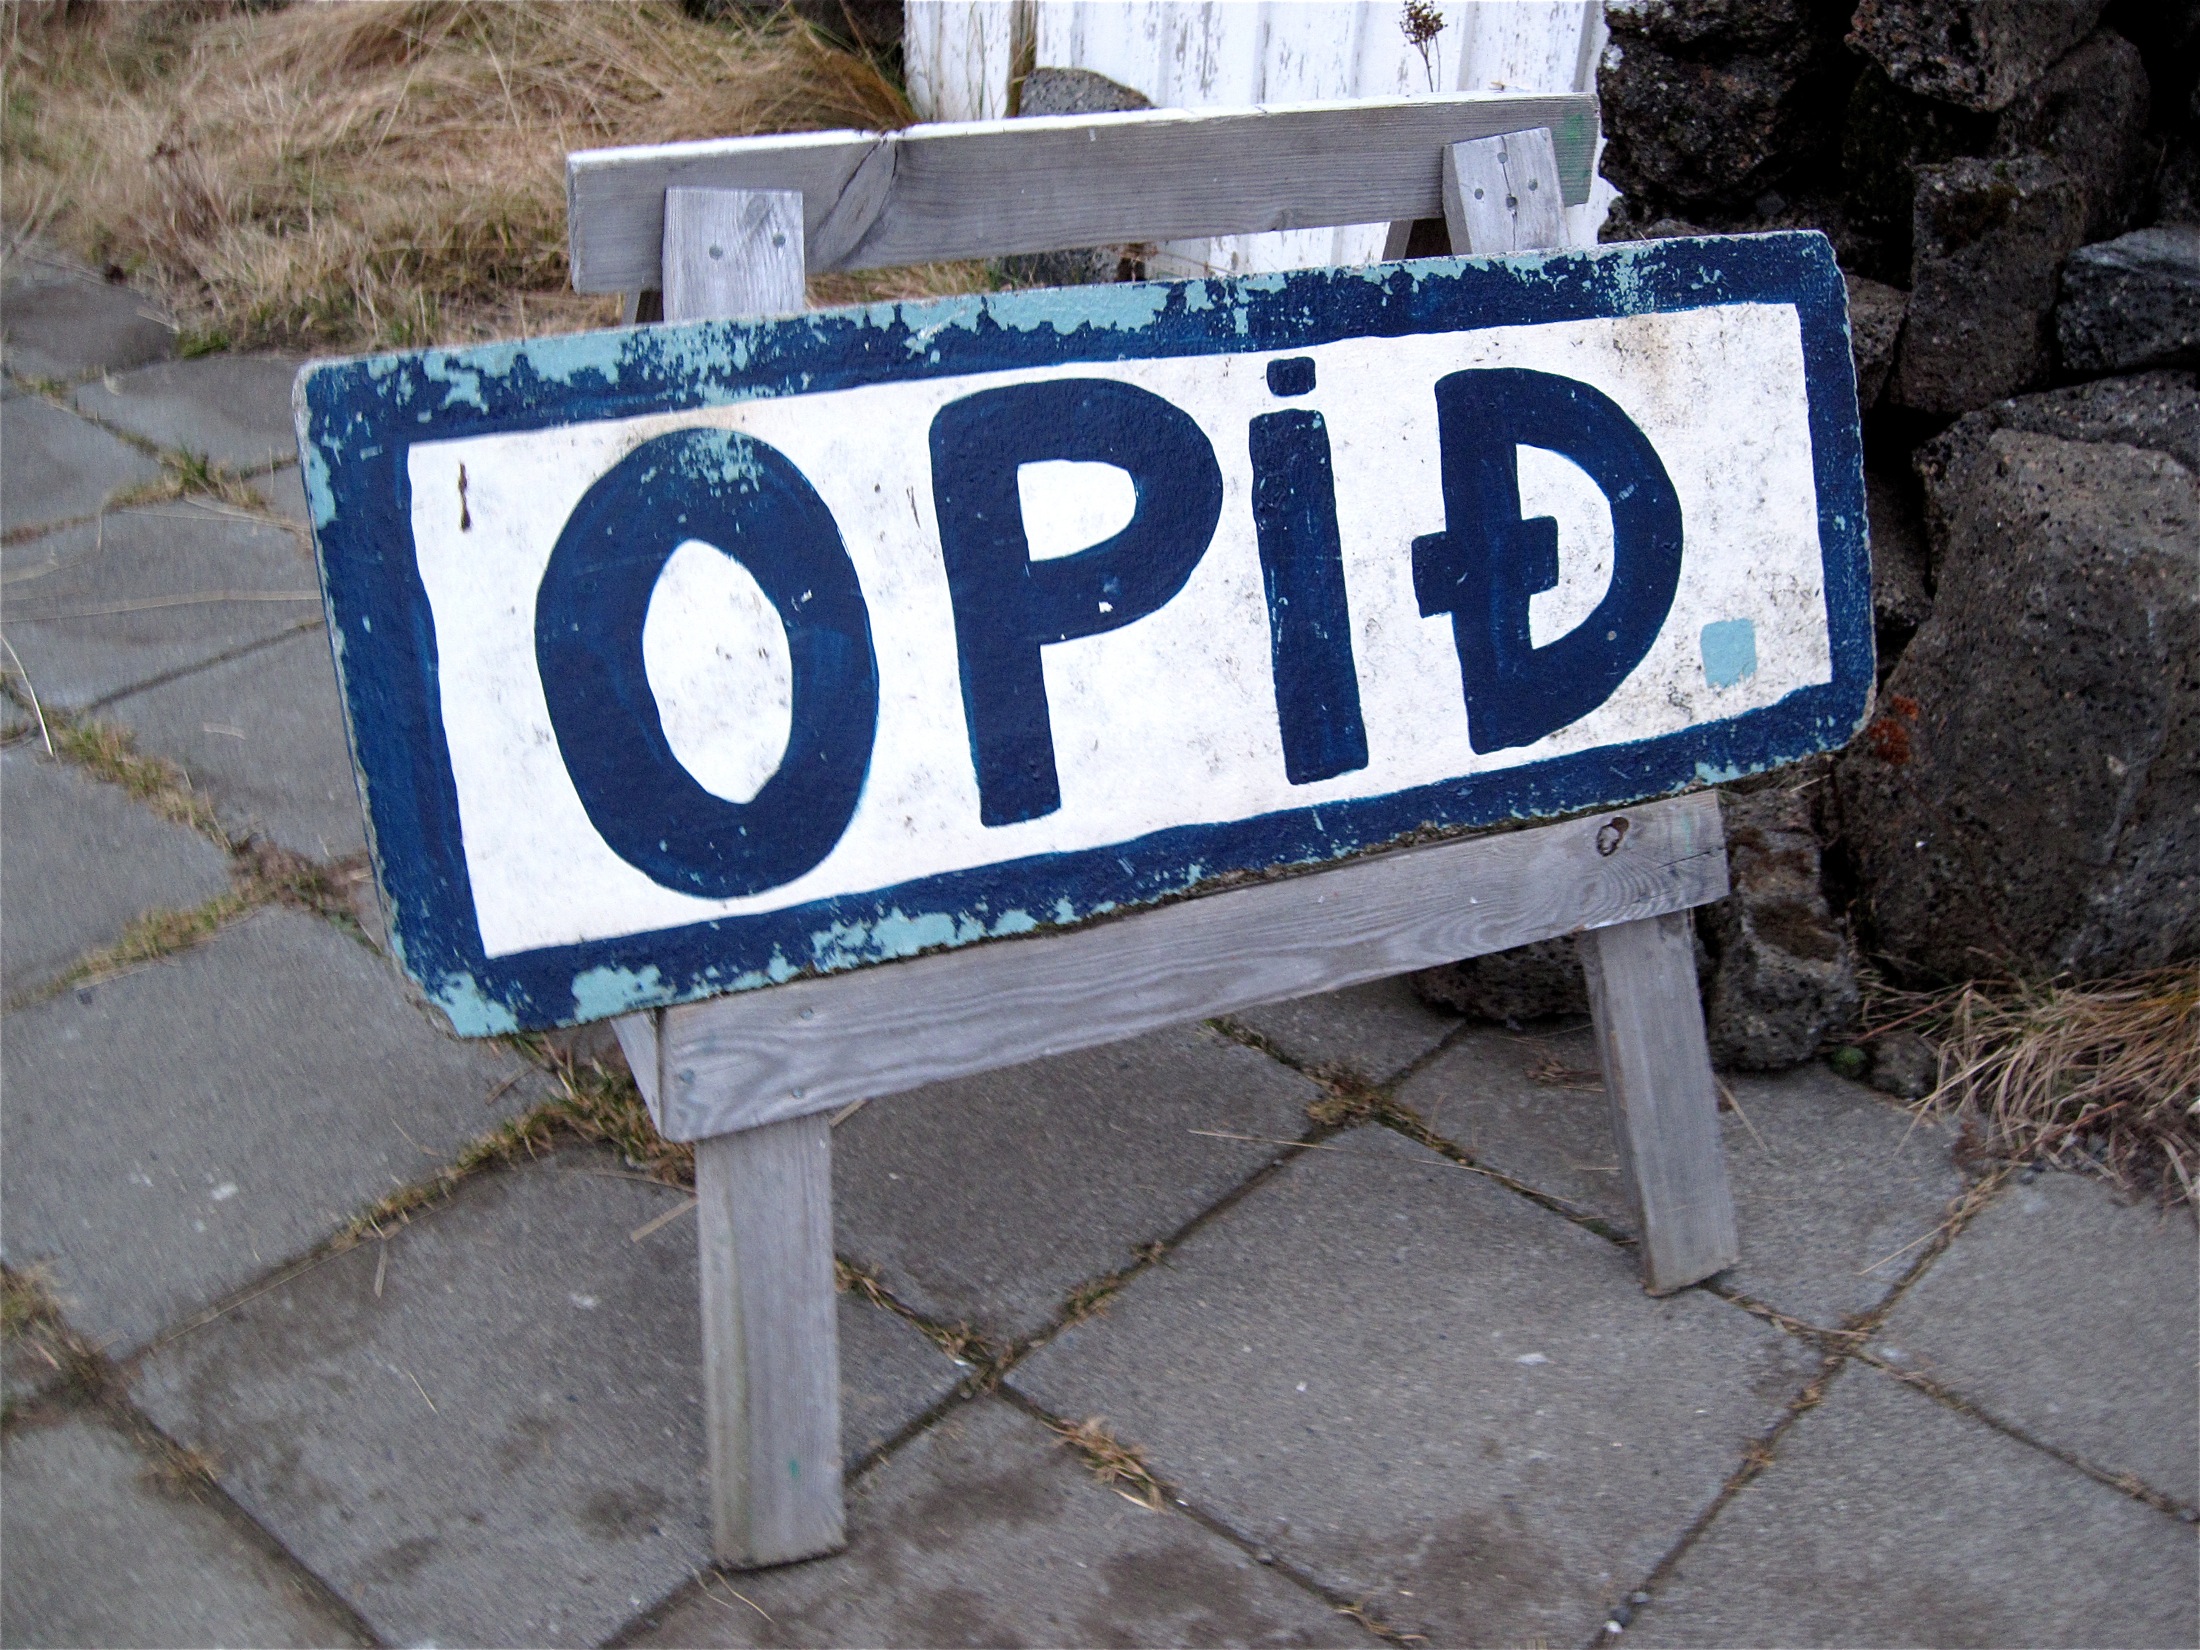
sign, blue, iceland, street sign, signage, oet09, opened09